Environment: real
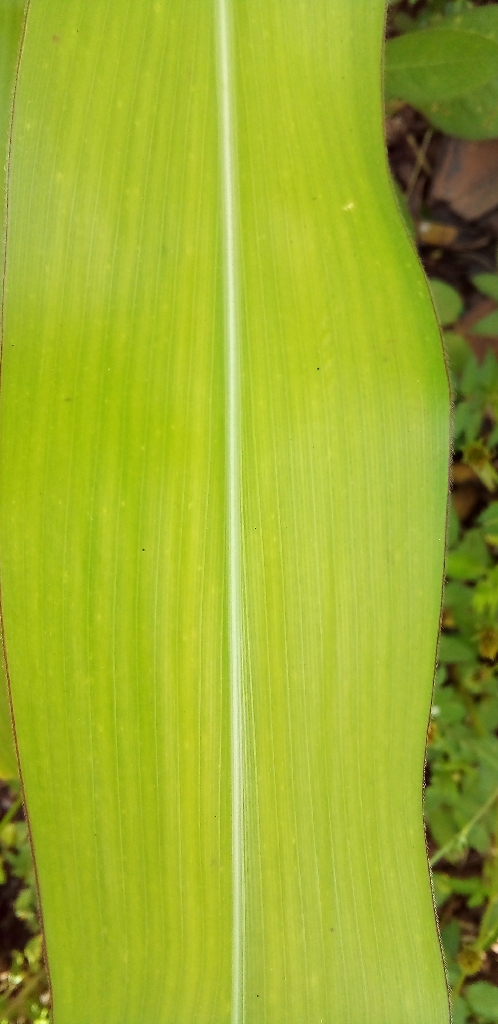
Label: healthy